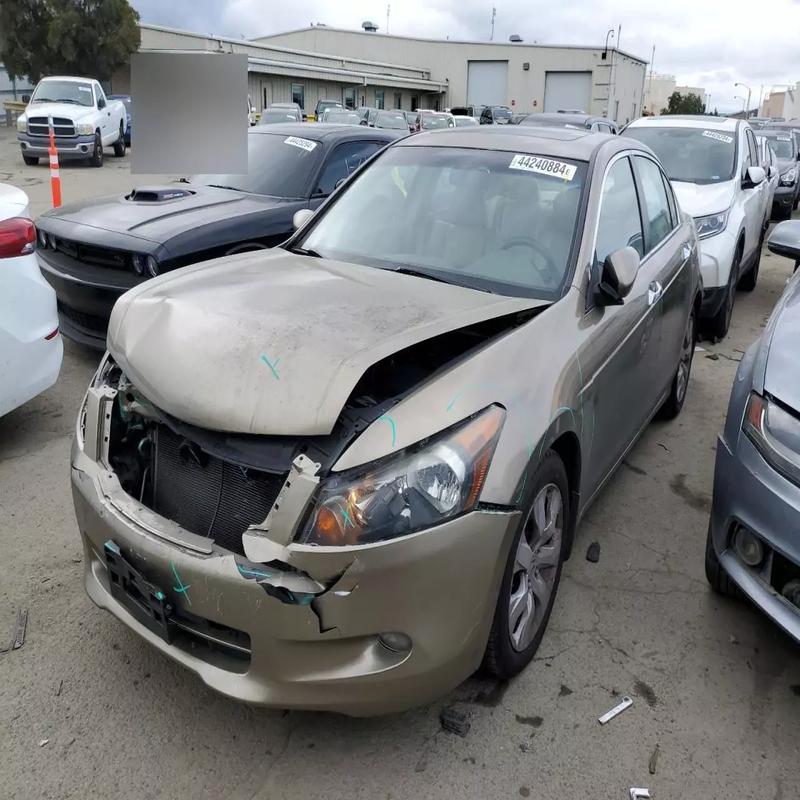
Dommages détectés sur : pare-choc avant, capot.
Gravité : majeur